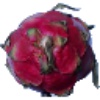
Label: Pitahaya Red 1